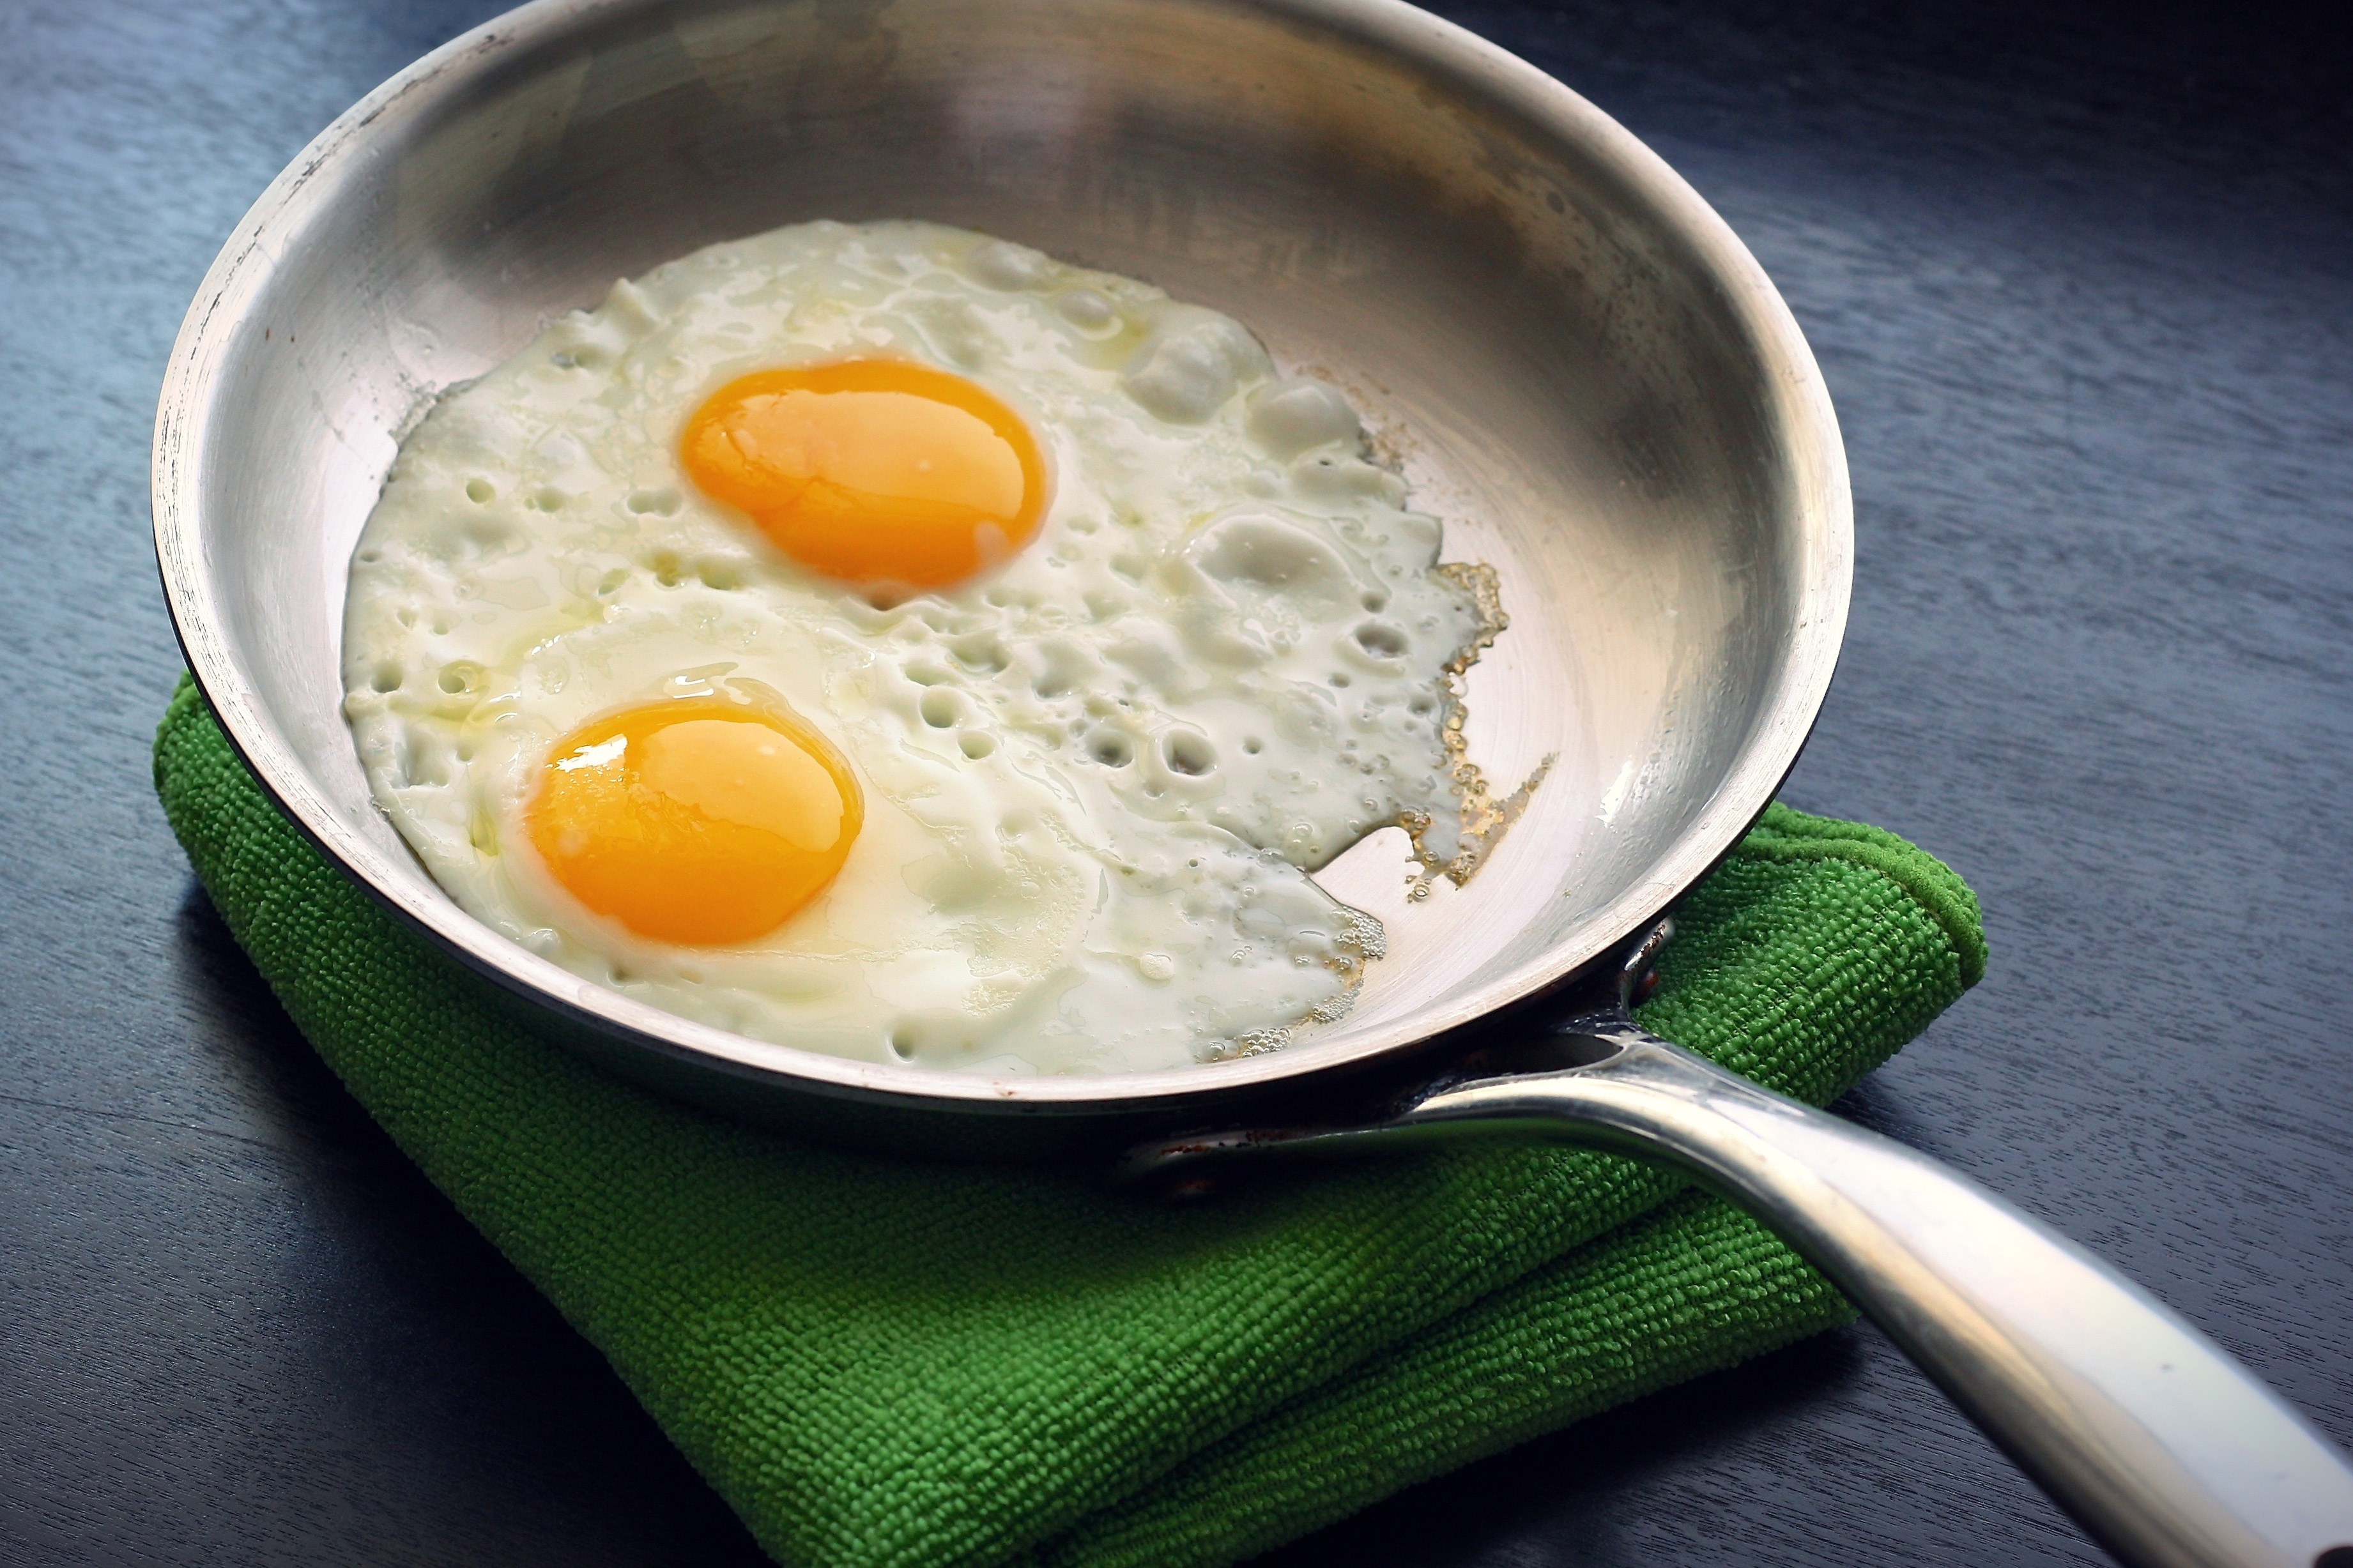
dish, food, fried egg, cuisine, ingredient, egg yolk, egg white, poached egg, produce, breakfast, recipe, frying pan, comfort food